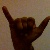
The image shows a hand gesture representing the letter 'Y' in Indian Sign Language.